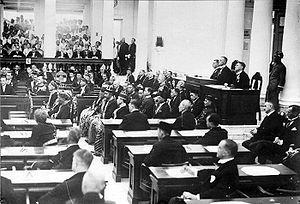
Les Indes orientales néerlandaises, souvent abrégées en Indes néerlandaises, est le nom que les Pays-Bas donnaient à l'ensemble des îles qu'ils contrôlaient en Asie du Sud-Est de 1800 jusqu'à la Seconde Guerre mondiale. Le 17 août 1945, celles-ci proclament leur indépendance sous le nom de république d'Indonésie. Les Pays-Bas ne reconnaissent cette indépendance que le 27 décembre 1949, au terme d'une période de conflit armé et diplomatique que les Indonésiens appellent Revolusi.
Aux Indes néerlandaises, le Volksraad ou « Conseil du peuple » était un organe consultatif créé par le gouvernement colonial en 1917 et inauguré en 1918. Son rôle consistait à recueillir des doléances, mais il n'avait aucun pouvoir réel.